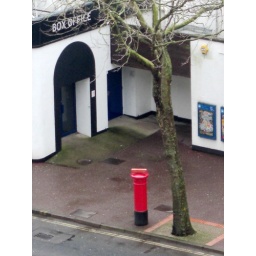
Down at the Princess Theatre in Torquay the Victorian pillar box and post office sign as seen from Rock Walk.